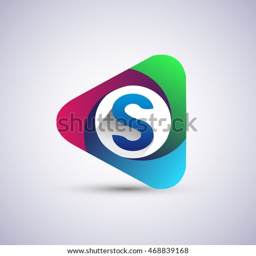
s letter colorful logo in the triangle shape , font icon , design template elements for your application or company identity .